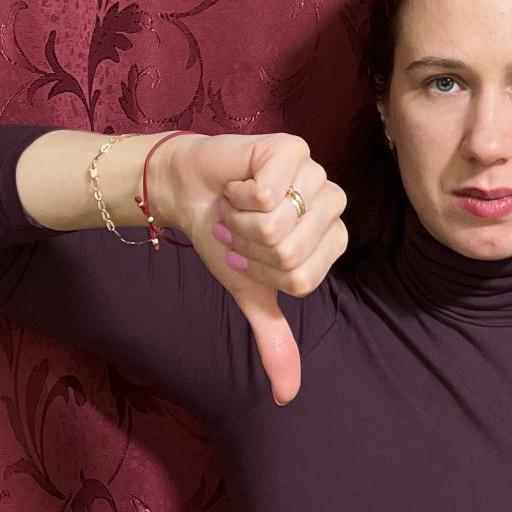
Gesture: dislike